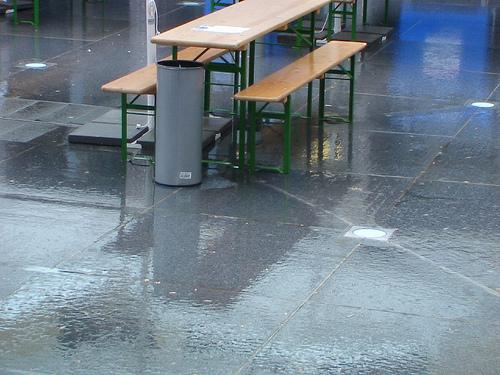
Weather: rain or strom